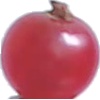
Label: redcurrant